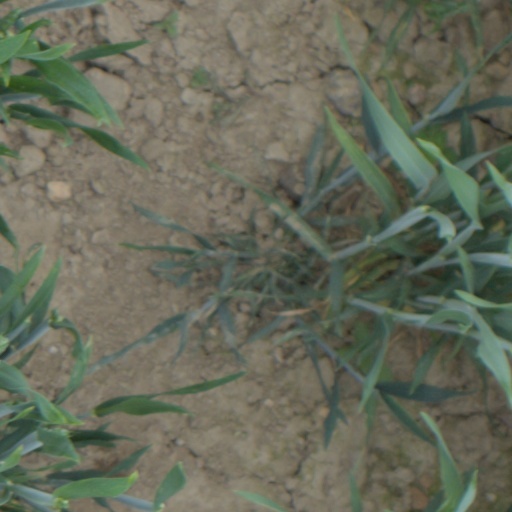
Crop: wheat